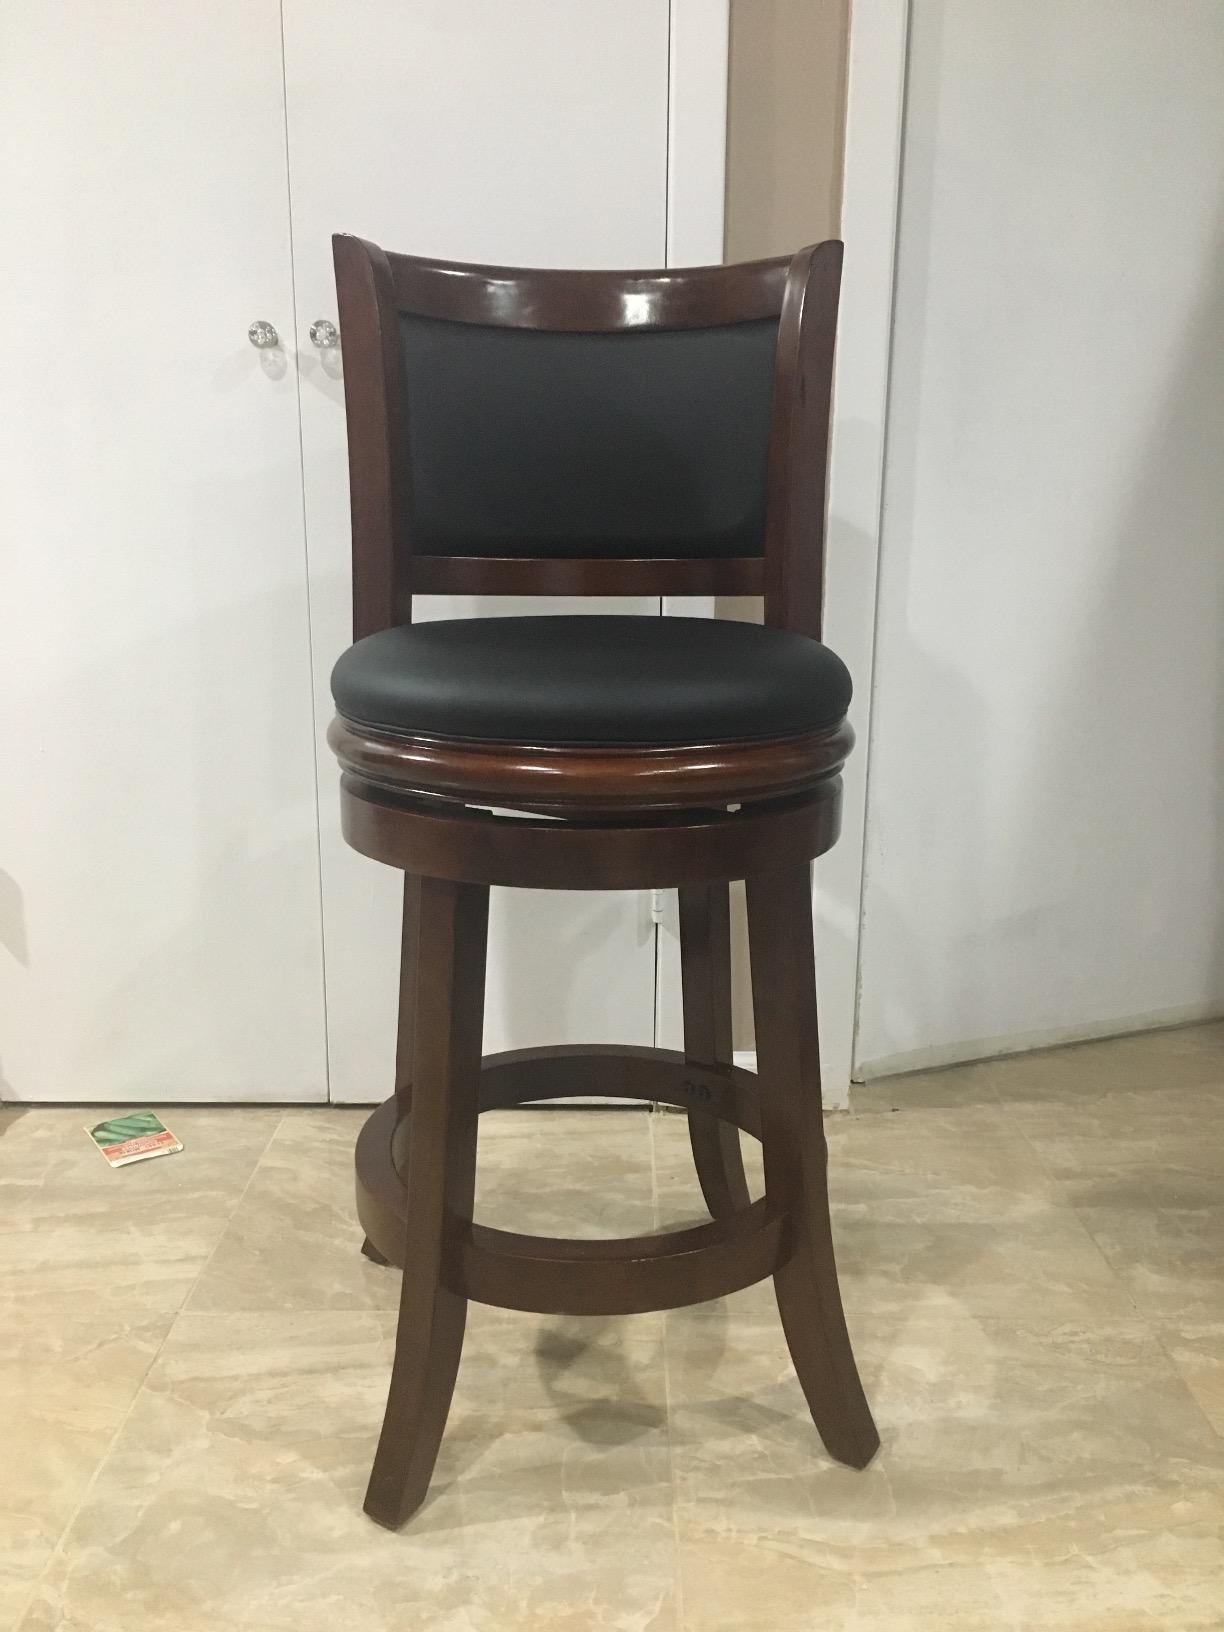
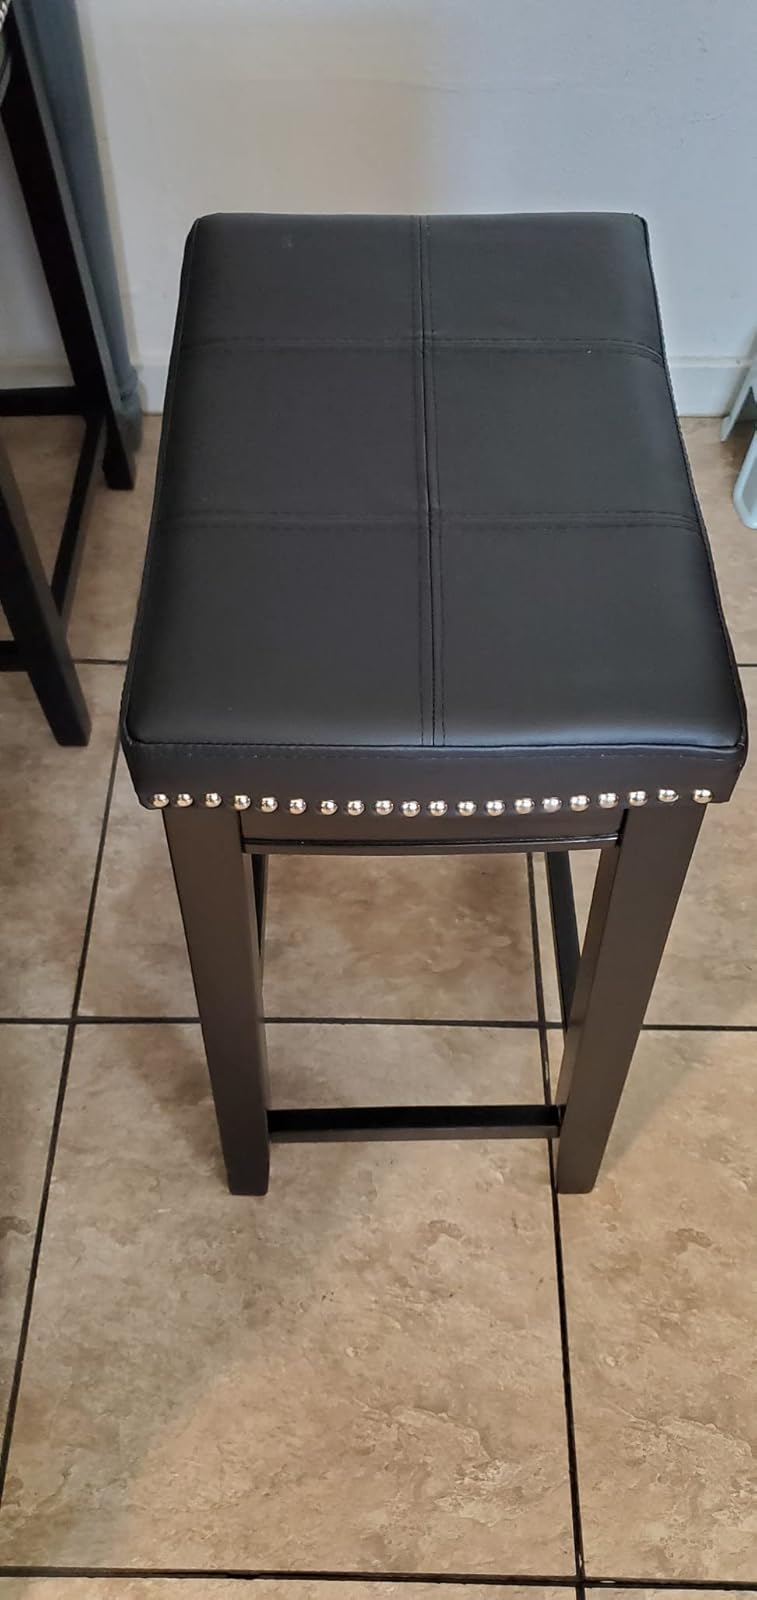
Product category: stool
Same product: no